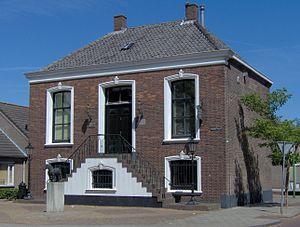
Maasdriel est une commune néerlandaise, dans la province de Gueldre, sur la rive droite de la Meuse, en face de Bois-le-Duc. Maasdriel occupe la partie sud du Bommelerwaard. La commune est traversée par l'A2.